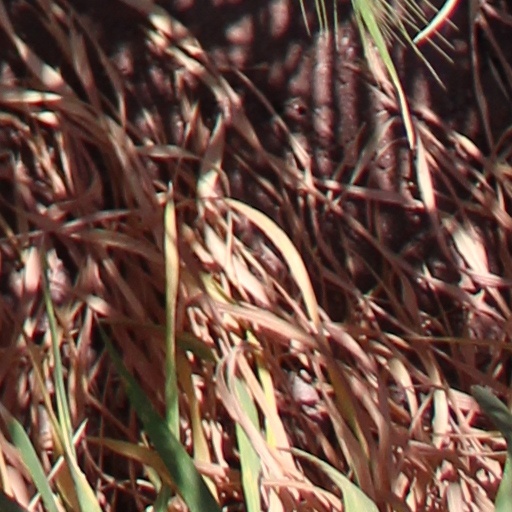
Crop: wheat